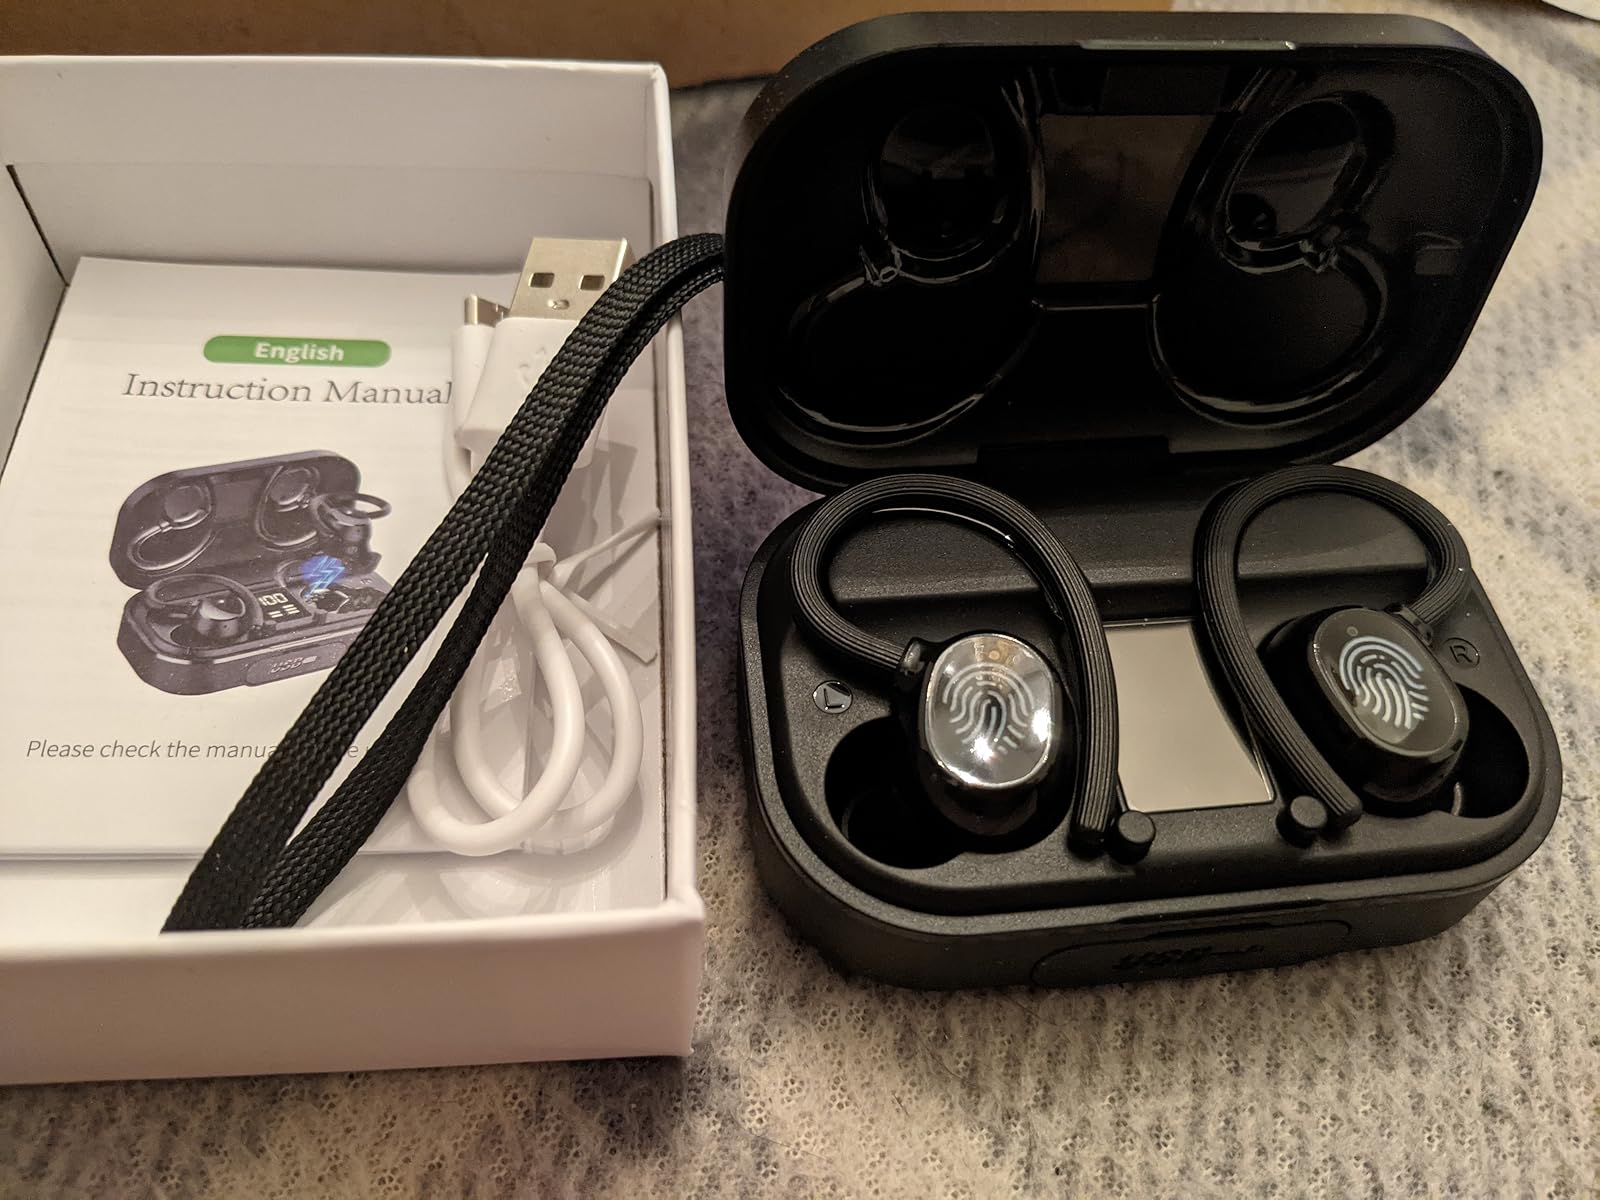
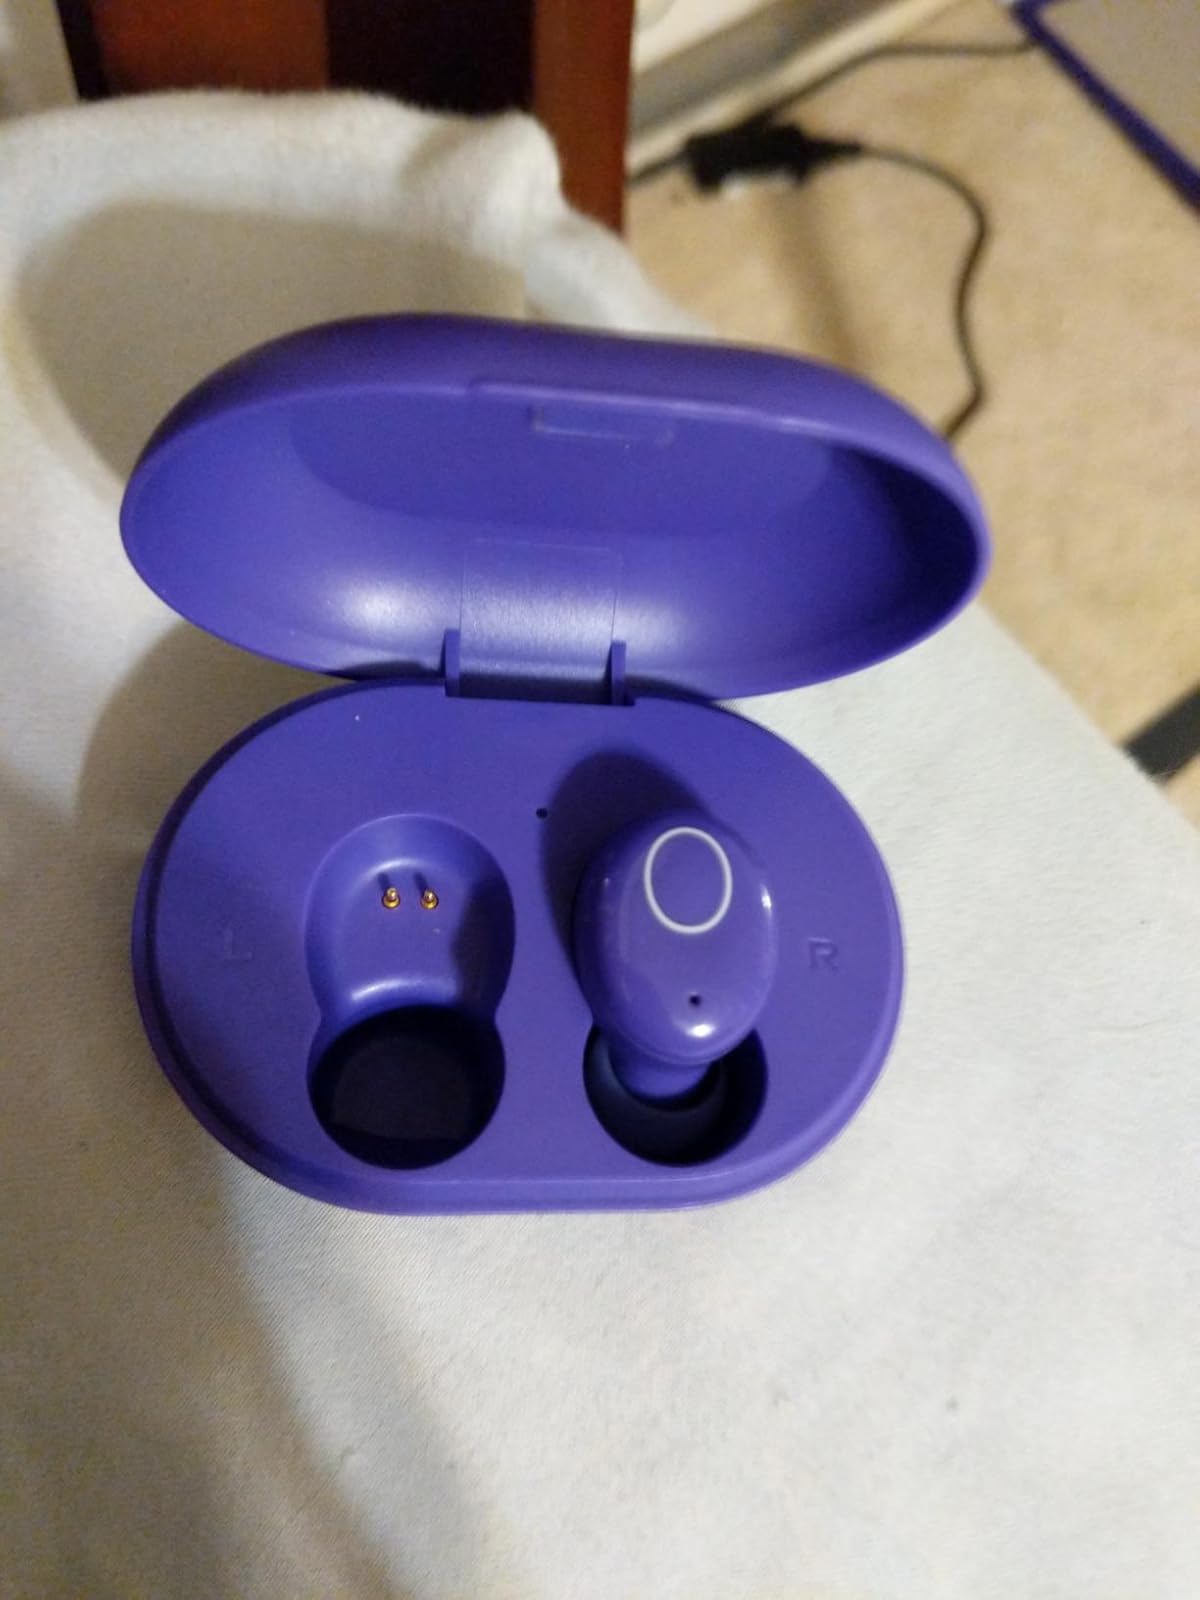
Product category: earbuds
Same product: no